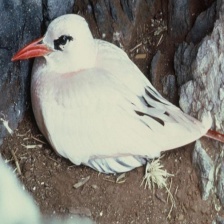
Species: WHITE TAILED TROPIC
Scientific name: PHAETHON LEPTURUS